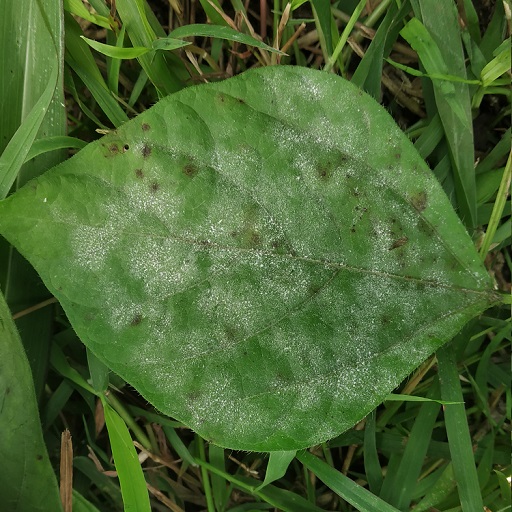
Label: Powdery Mildew